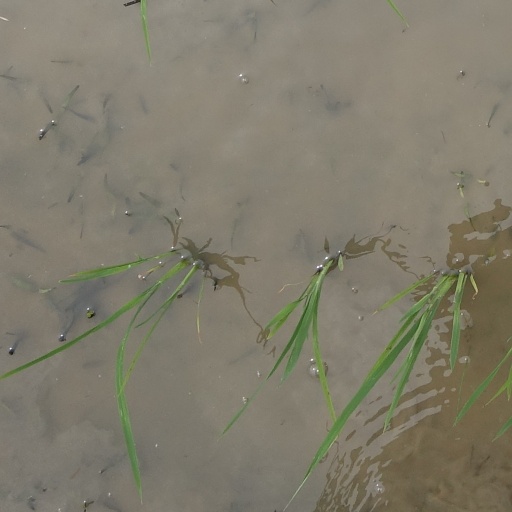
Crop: rice